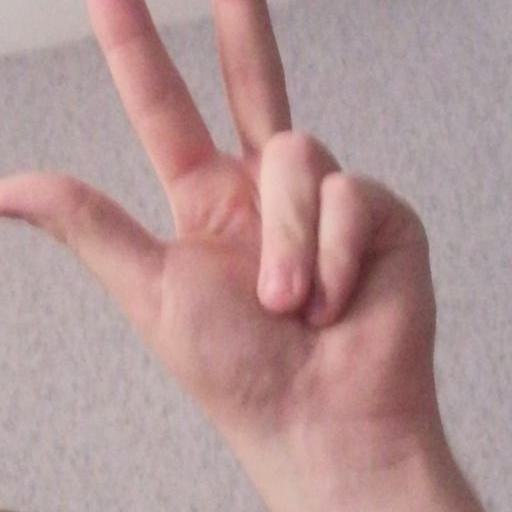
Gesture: three2